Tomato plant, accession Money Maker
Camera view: vertical (180 deg); turntable rotation: 300 degrees
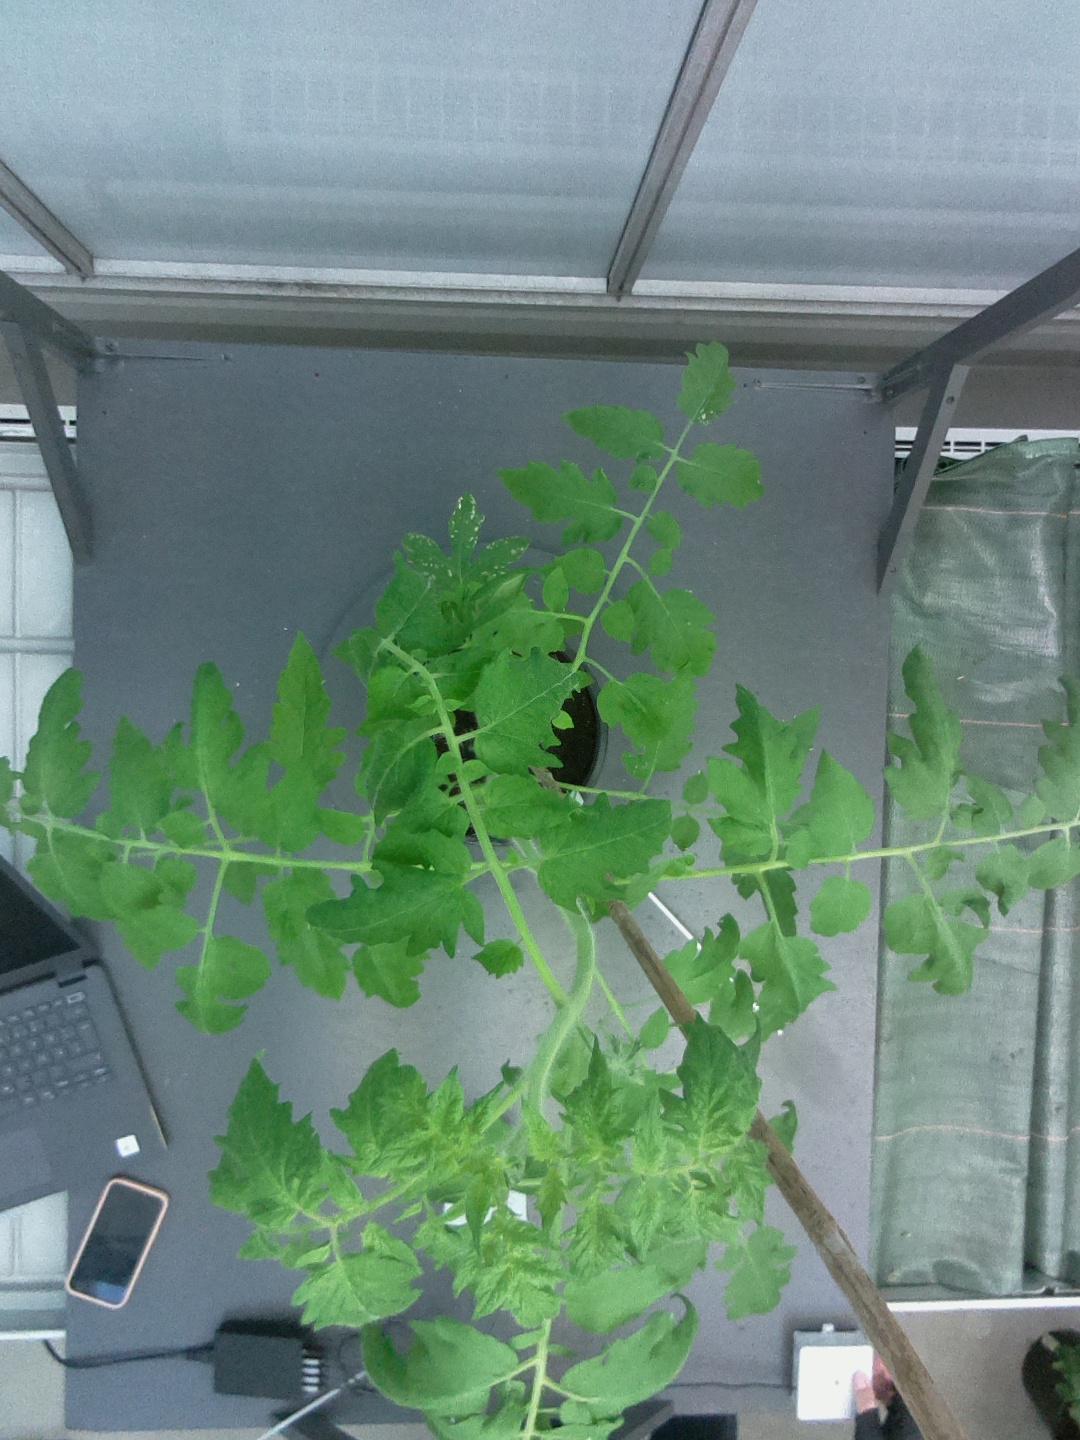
BBCH growth stage 53: 3 inflorescences visible